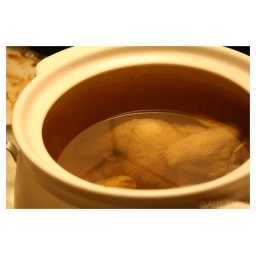
Cooked 2007 03 11;Yay whole chicken soup~!!!!water, yellow wine a a whole chicken put on the lowest heat possible over night~xD